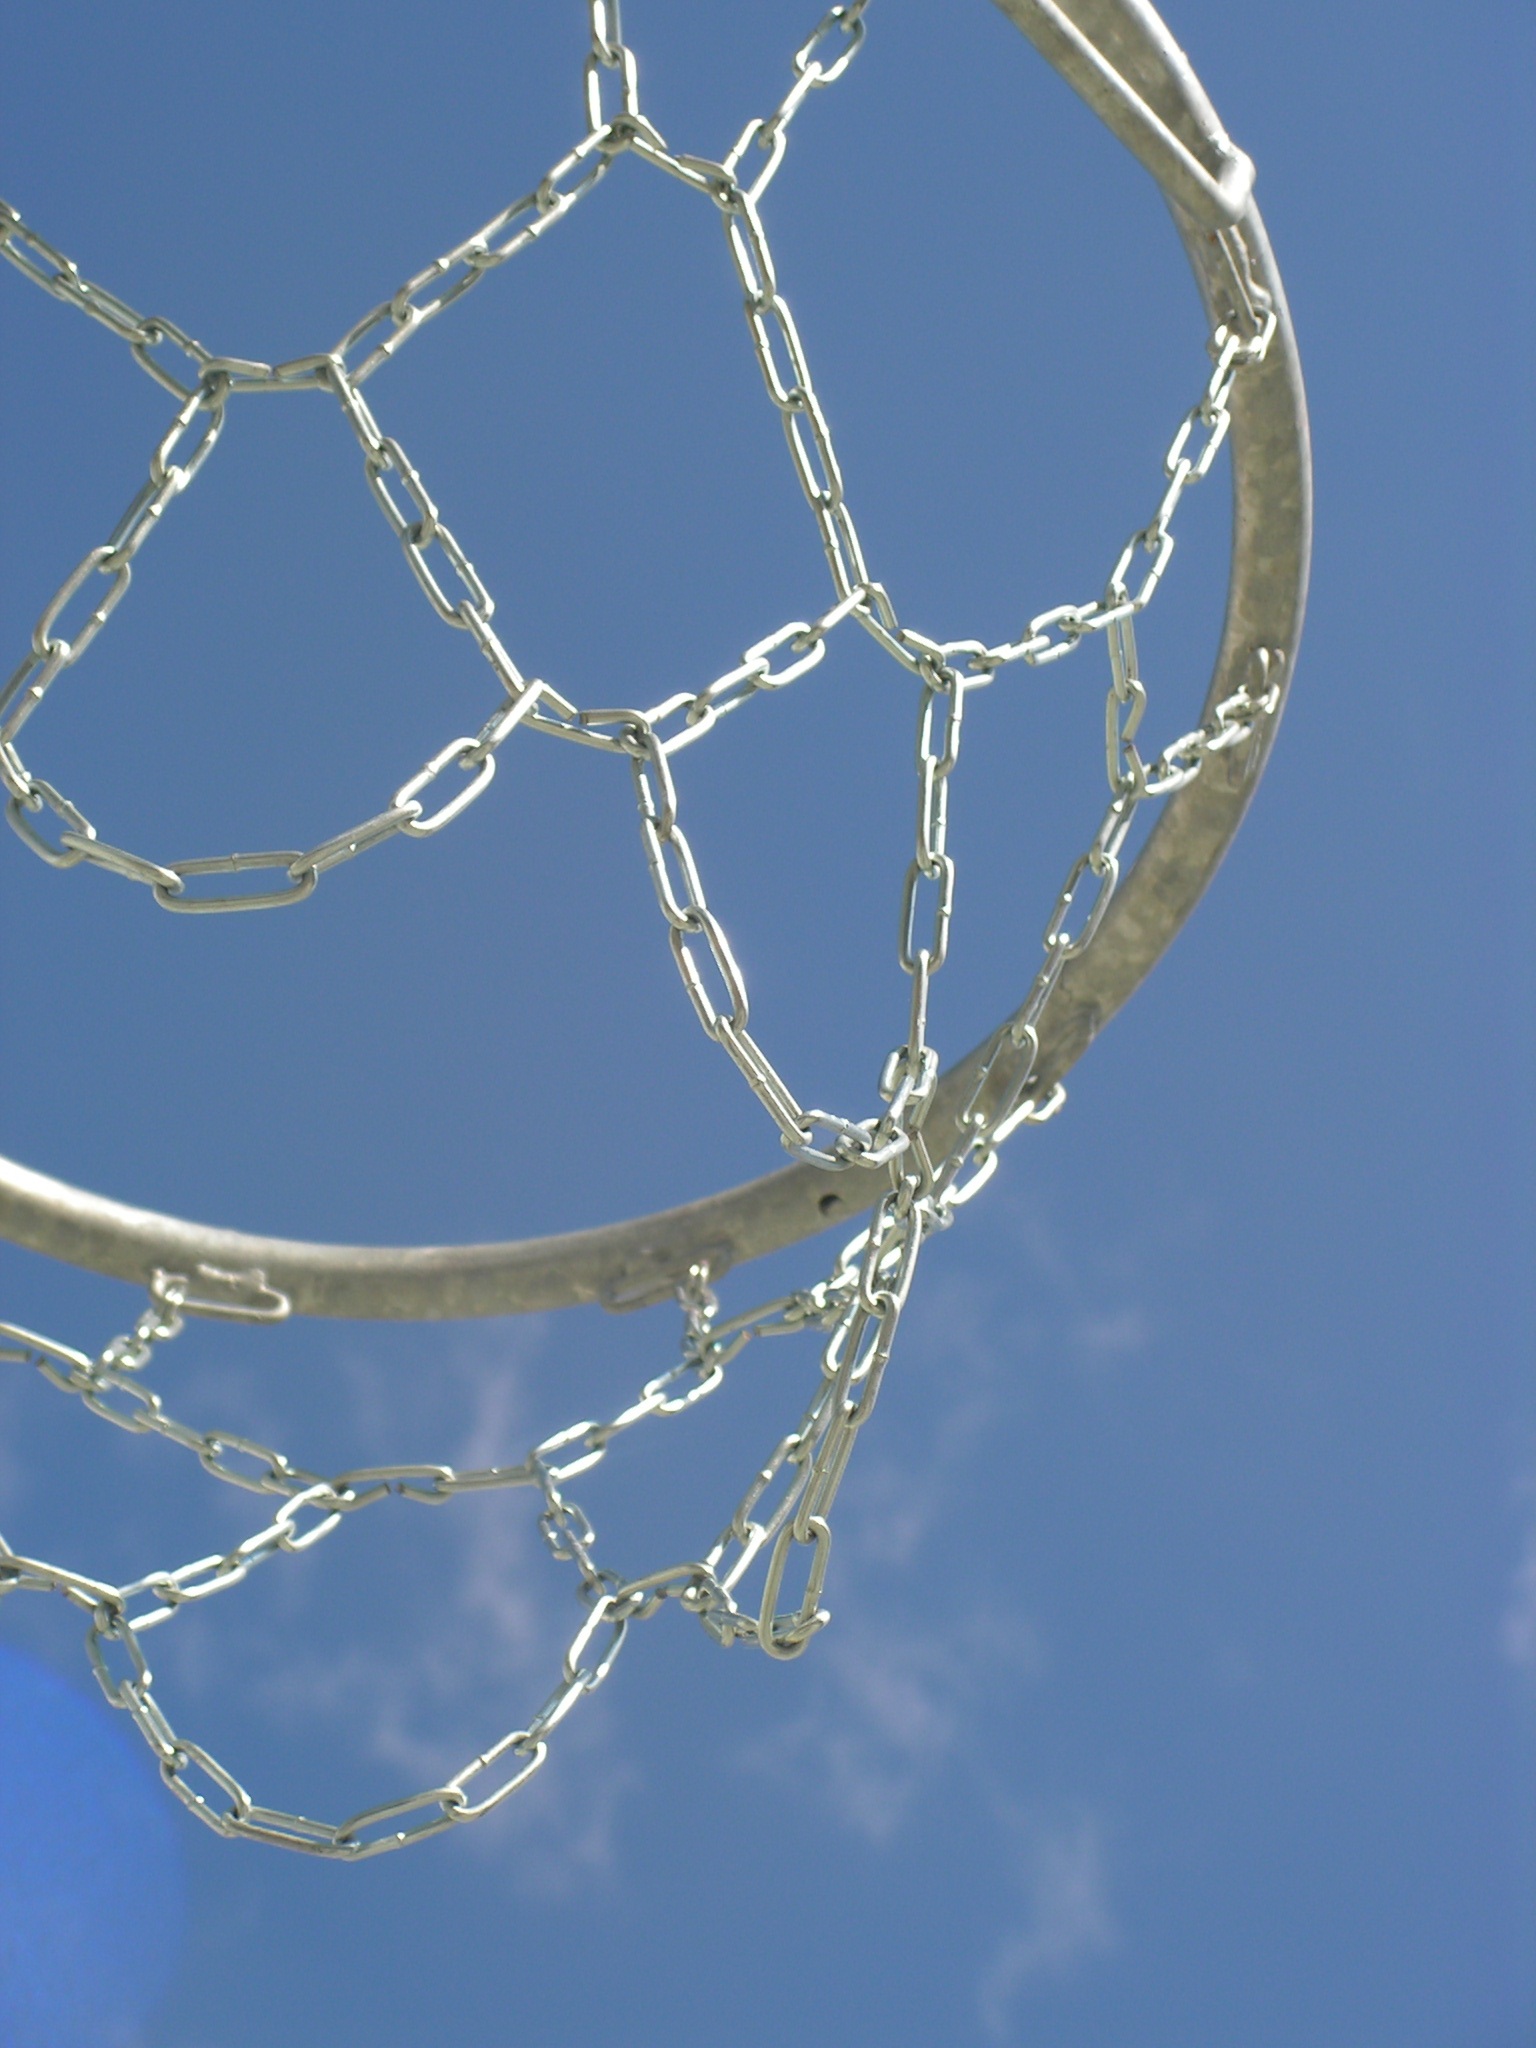
branch, fence, field, chain, basketball, circle, twig, net, the recycle bin, outdoor structure, wire fencing, home fencing, ball games